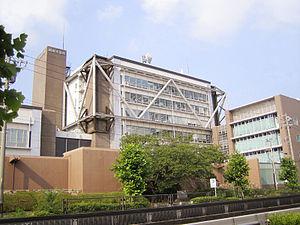
Okazaki est une ville de la préfecture d'Aichi au Japon.